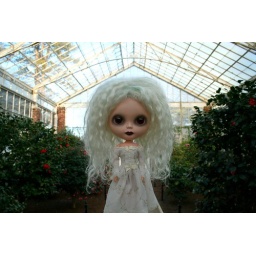
helga wears a dress by la pierle and rement shoes